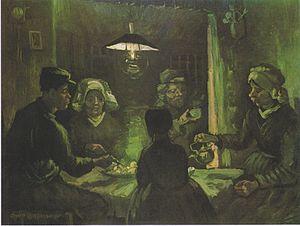
Le musée Kröller-Müller, inauguré en 1938, est un musée d'art situé à proximité du village néerlandais d'Otterlo.